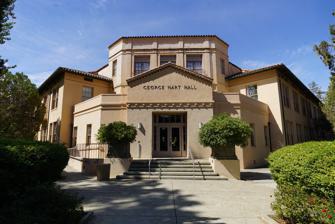
Building: George Hart Hall
Country: United States of America
Year built: 1928
George Hart Hall , originally the Animal Science Building , is an academic building in the University of California, Davis . It is one of the oldest buildings at UC Davis, and is listed on the National Register of Historic Places . Originally made for the Department of Animal Science, it now houses various humanities departments. United States historic place Animal Science Building U.S. National Register of Historic Places Main entrance of Hart Hall Location 301 Shields Ave, Davis, California Coordinates 38°32′27″N 121°45′00″W / 38.54083°N 121.75000°W / 38.54083; -121.75000 ( Animal Science Building ) Area 2.2 acres (0.89 ha) Built 1928 ( 1928 ) Architect Hays, William Charles Architectural style Mission/Spanish Revival Restored 1992 NRHP reference No. 86001354 Added to NRHP June 17, 1986 History UC Davis was originally established in 1905 as the University Farm for the University of California , focusing primarily on teaching known agricultural methods for practical purposes. In 1926, Dr. George H. Hart was appointed head of the Division of Animal Husbandry, where he shifted the focus of the University to agricultural research. Hart recognized that a larger building was required for his plans of a research based Animal Husbandry department, and in 1928 the Animal Science Building was built by the K. E. Parker Company. The building was designed by William Charles Hays, the supervising architect for the Davis campus in a Spanish Revival style. It is a roughly U-Shaped "pinkish-beige" building made of reinforced concrete, and is located on a corner of the UC Davis Quad. In 1983, the building was renamed to George Hart Hall. In 1985, an application prepared by Robin Elisabeth Datel was filed to include the building on the National Register of Historic Places. Despite objections from then chancellor James H. Meyer , the building was listed on June 17, 1986. In 1992, Hart Hall finished an $8.9 million renovation to prepare for it being used by social science programs. Since the relocation of the Animal Science department, Hart Hall has housed various humanities departments, as well as the Gorman Museum of Native American Art from 1992 until moving to a new location in 2023. References